Economic history of Europe (1000 AD–present)

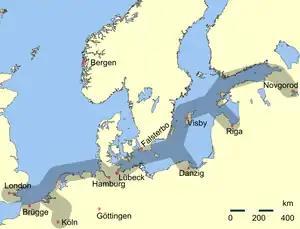
Main trading routes of the Hanseatic League

In cities linked to the North Sea and the Baltic Sea a trade monopoly developed in the Hanseatic League. This facilitated the growth of trade among cities in close proximity to these two seas.